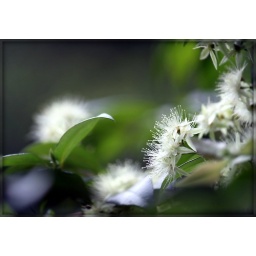
Australian trees are coming out in flower, to the birds delight.